New religious movements in the United States

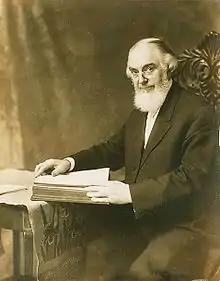
Charles Taze Russell

In 1868, Eddy first advertised services as a healer in the Spiritualist paper "The Banner of Light". During these years, Eddy carried a copy of one of Quimby's manuscripts giving an abstract of his philosophy. Eddy was reportedly still attending séances as late as 1872. In these later séances, Eddy would attempt to convert her audience into accepting Christian Science.